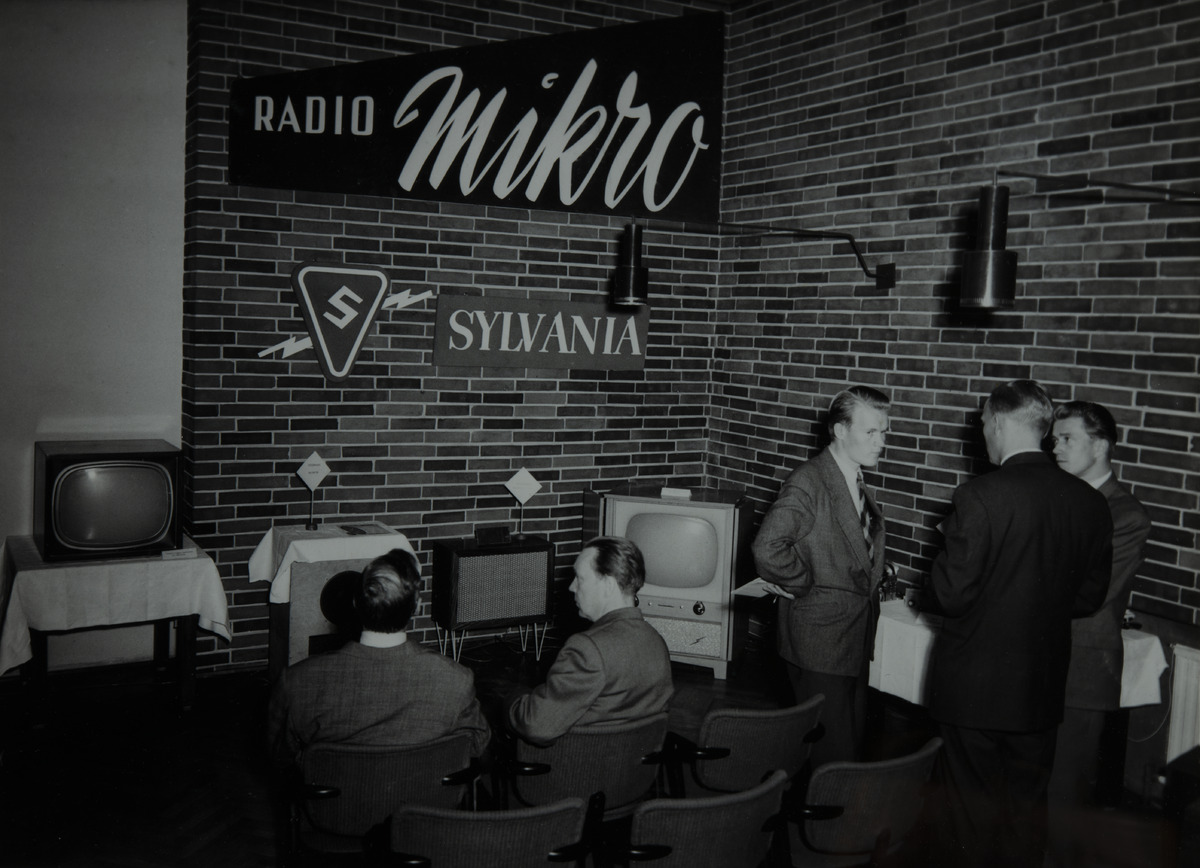
Radio-Mikron erikoisnäyttely Insinööritalolla, Ratakatu 9
sisällön kuvaus: Radio-Mikron erikoisnäyttely Insinööritalolla, Ratakatu 9. Näyttely oli avoinna 22.9.1955-2.10.1955. mustavalkoinen
Ajankohta: kuvausaika 19550922-19551002
Paikka: Suomi, Uusimaa, Helsinki, Punavuori Helsinki, Ratakatu 9
Aiheet: Radio-Mikro Oy, näyttelyt, interiöörit, tukkukauppa, elektroniikka, televisiot, lamput, miesten puvut, yleisö